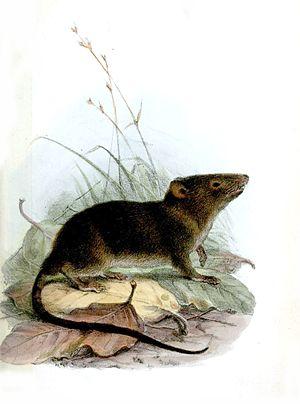
Le genre Caenolestes comprend des espèces qui ne se trouvent que dans les Andes, dans les forêts denses et humides :